Cherry Ames

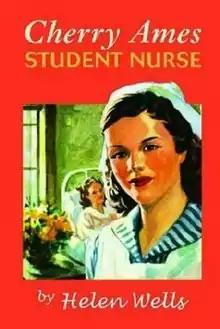
Cover of reprint of "Cherry Ames, Student Nurse" (1943), the first Cherry Ames book

Cherry Ames is the central character in a series of 27 mystery novels with hospital settings published by Grosset & Dunlap between 1943 and 1968. Helen Wells (1910-1986) wrote volumes #1–9 and #17–27, and Julie Campbell Tatham (1908–1999), the creator of "Trixie Belden", wrote volumes #10–16. Wells also created the "Vicki Barr" series. During World War II, the series encouraged girls to become nurses as a way to aid the war effort. "Cherry Ames" original editions are prized by collectors and fans. The series generated a few spin-off items, including a Parker Brothers board game; some titles have been reprinted.